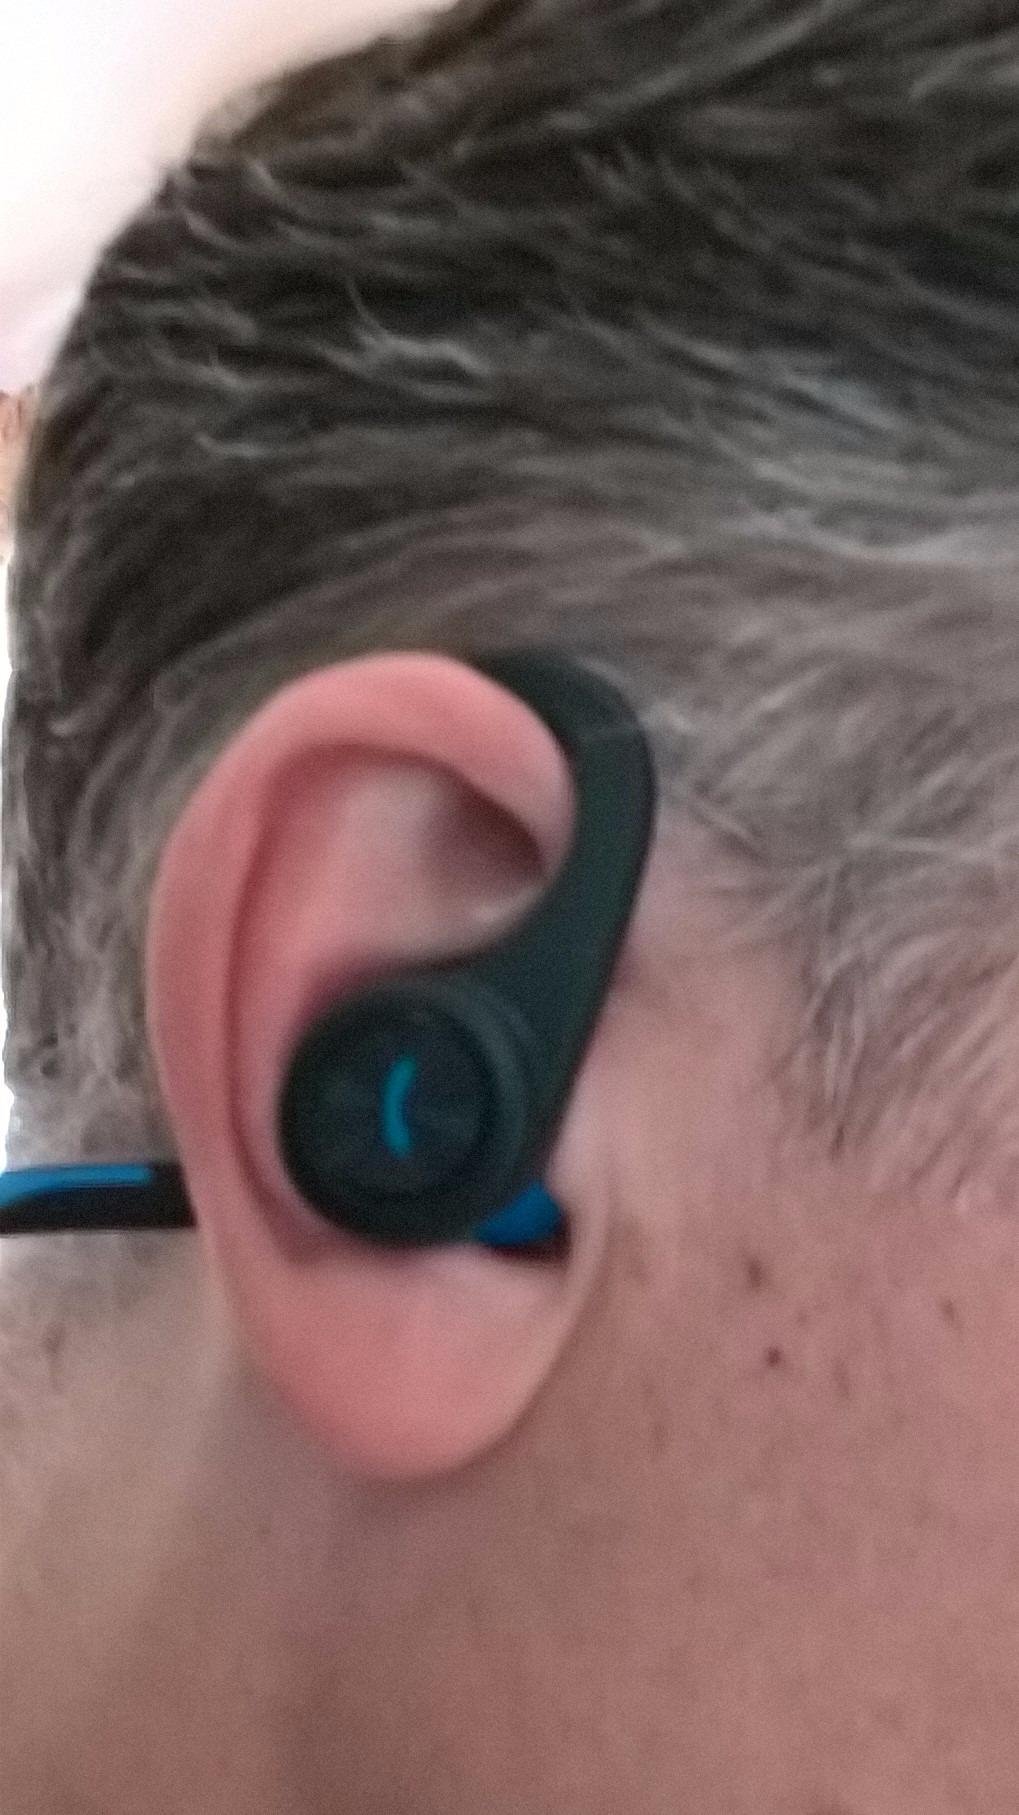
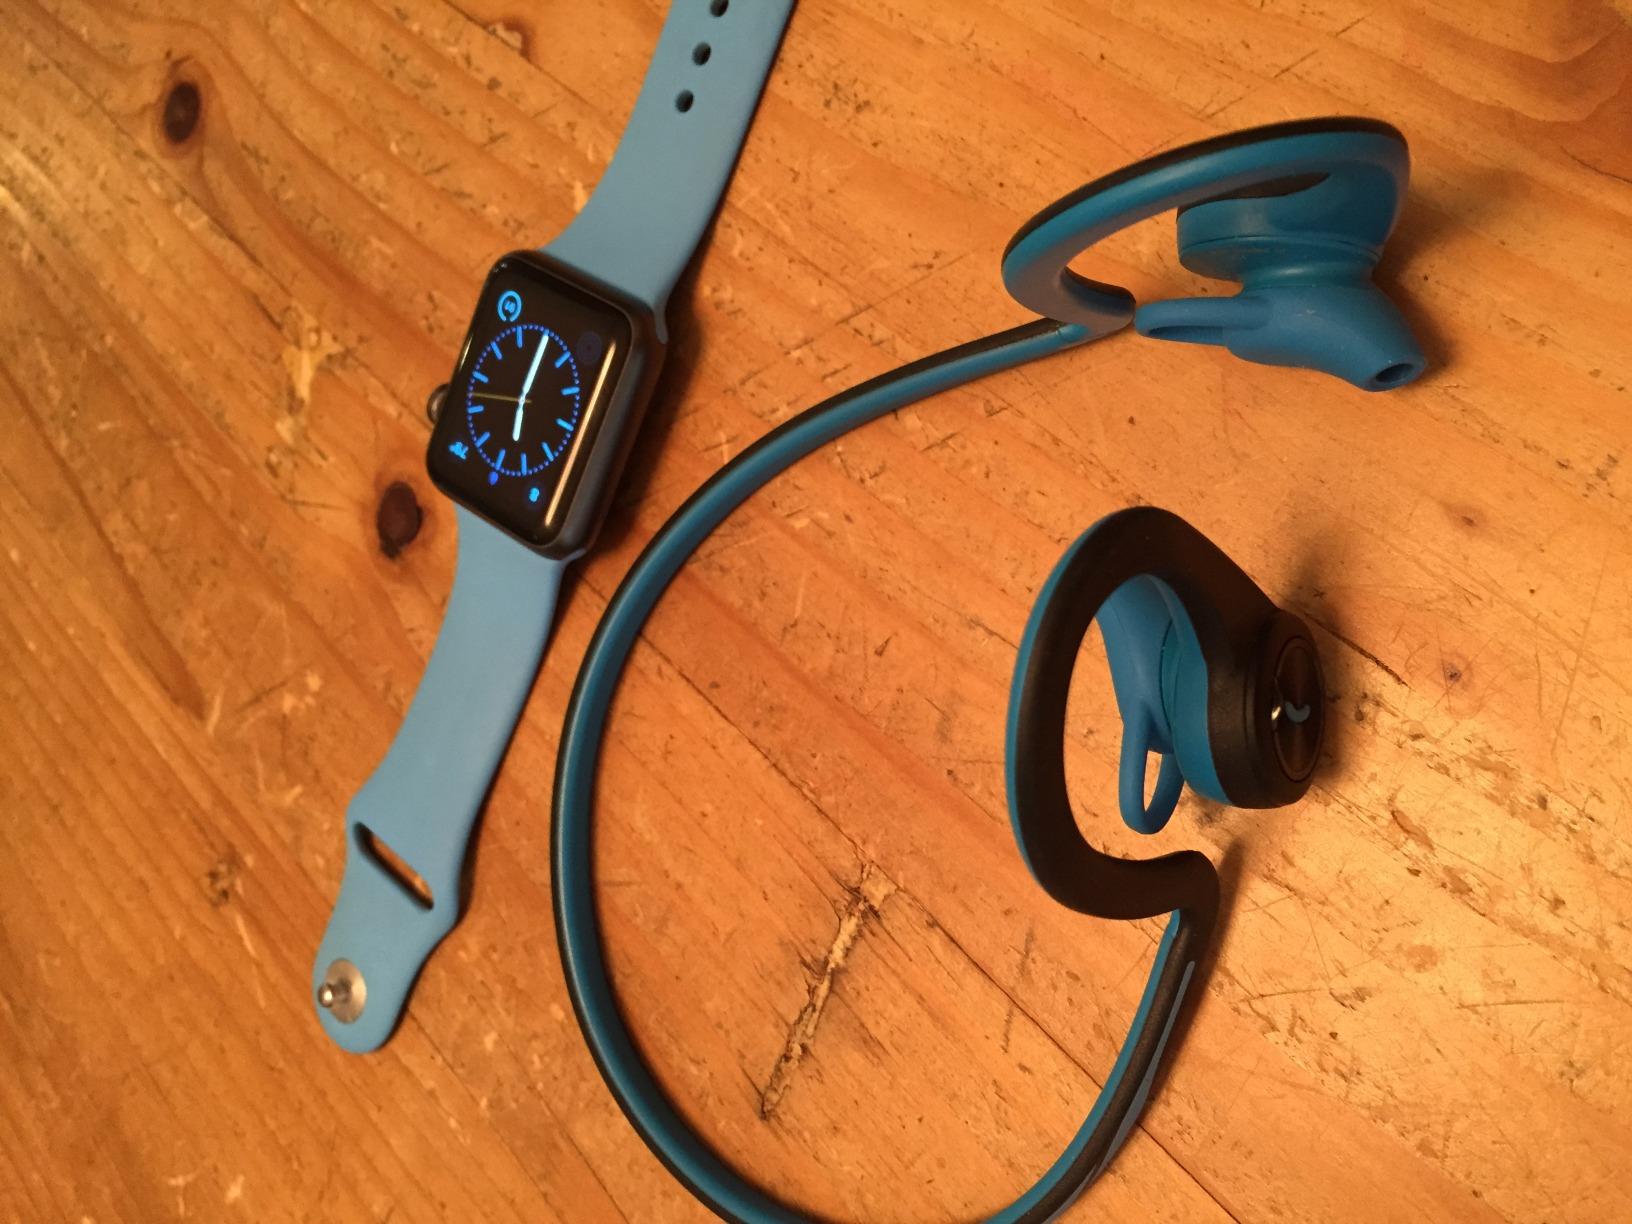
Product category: headphones
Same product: yes